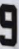
Number: 9